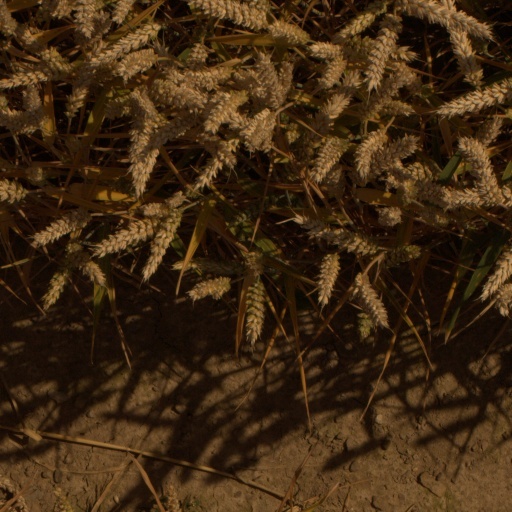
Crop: wheat